Robert Donat

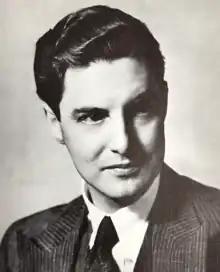
Donat in 1935

Friedrich Robert Donat (18 March 1905 – 9 June 1958) was an English actor. Making his breakthrough film role in Alexander Korda's "The Private Life of Henry VIII" (1933), today he is best remembered for his roles in "The Count of Monte Cristo" (1934), Alfred Hitchcock's "The 39 Steps" (1935), and "Goodbye, Mr. Chips" (1939), for which he won the Academy Award for Best Actor as the gentle English schoolmaster Mr. Chips.